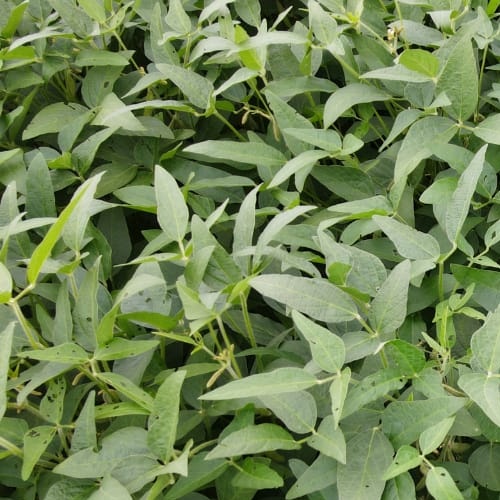
Label: Diabrotica_speciosa